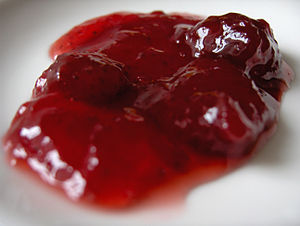
Marmelade / Fremstilling
Jordbærsyltetøj
Marmelade er betegnelsen for en madvare af frugt eller sjældnere grøntsager, der er sødet, pureret eller kogt ud, konserveret og hældt på glas; det anvendes som pålæg. Marmelade har eksisteret i århundreder. Der findes en romersk opskrift på marmelade fra omkring år 400 e.Kr. Tidligere blev marmelade kogt på honning, men da sukker blev indført, blev kogning med sukker almindelig. Den kogte marmelade er en vigtig kilde til vitaminer i vinterhalvåret.